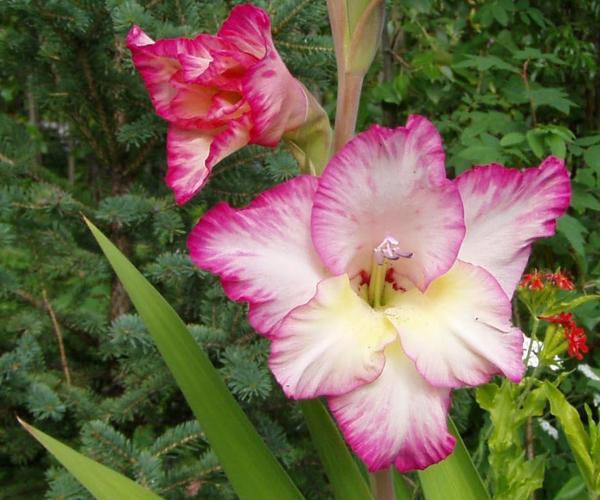
Label: sword lily